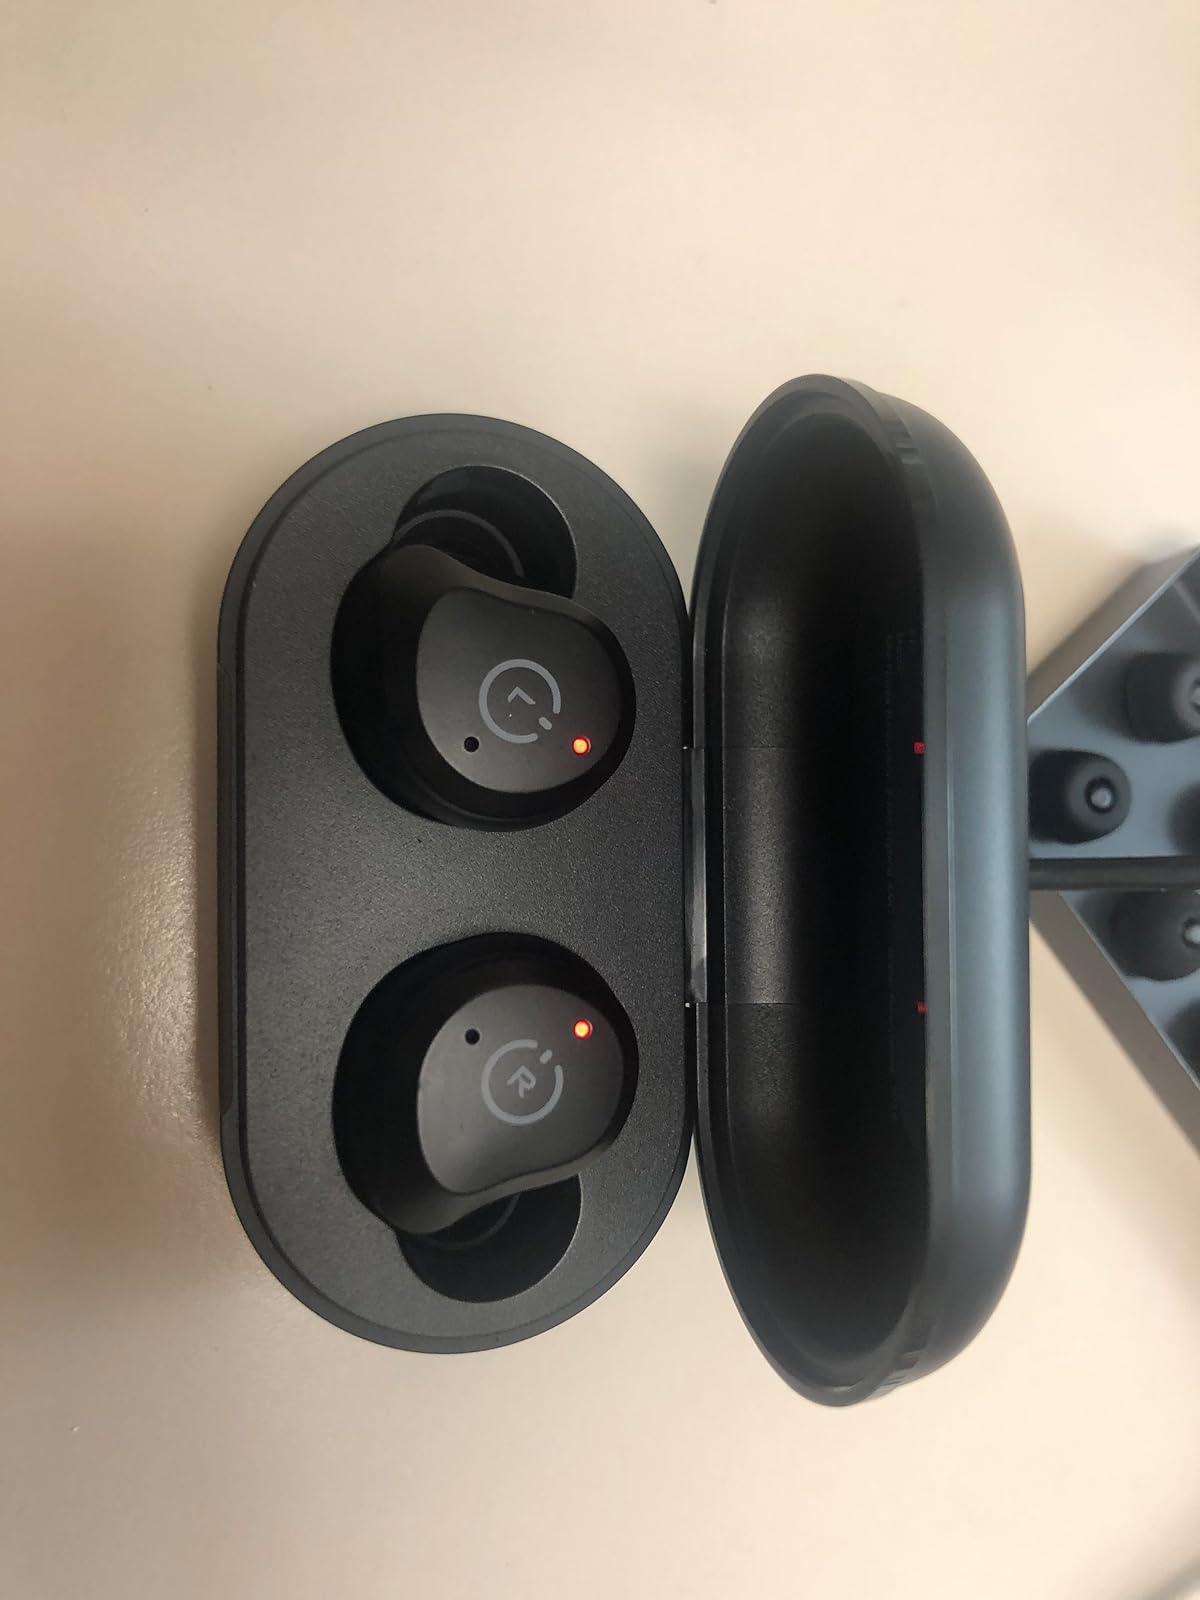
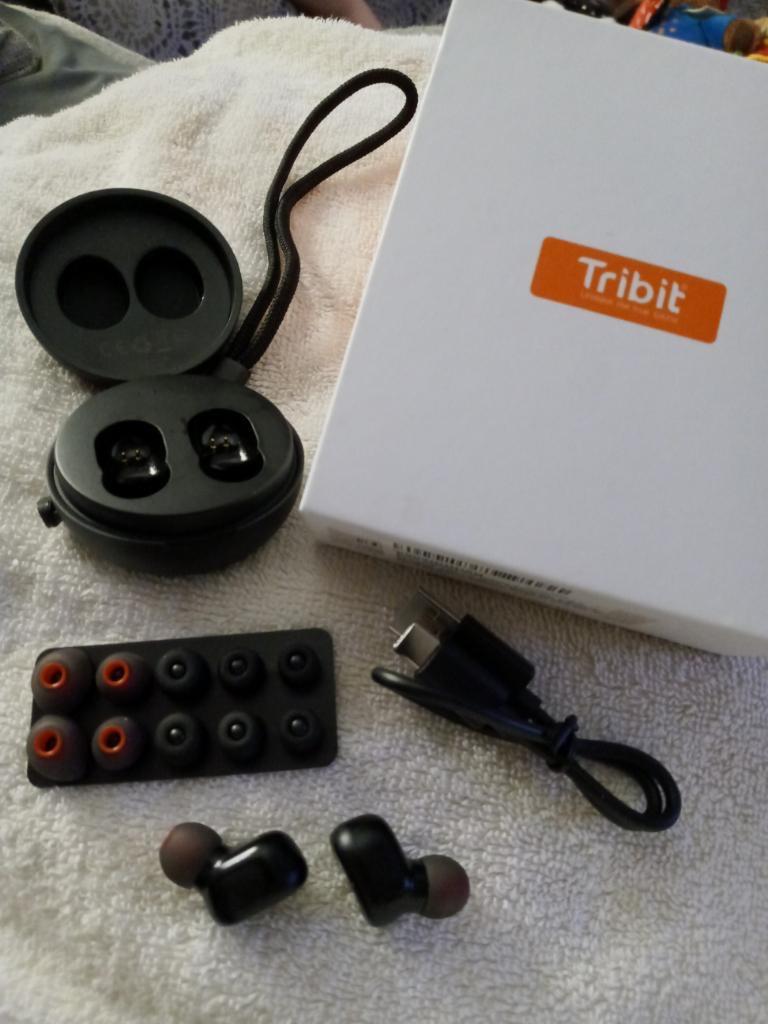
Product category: earbuds
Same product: no